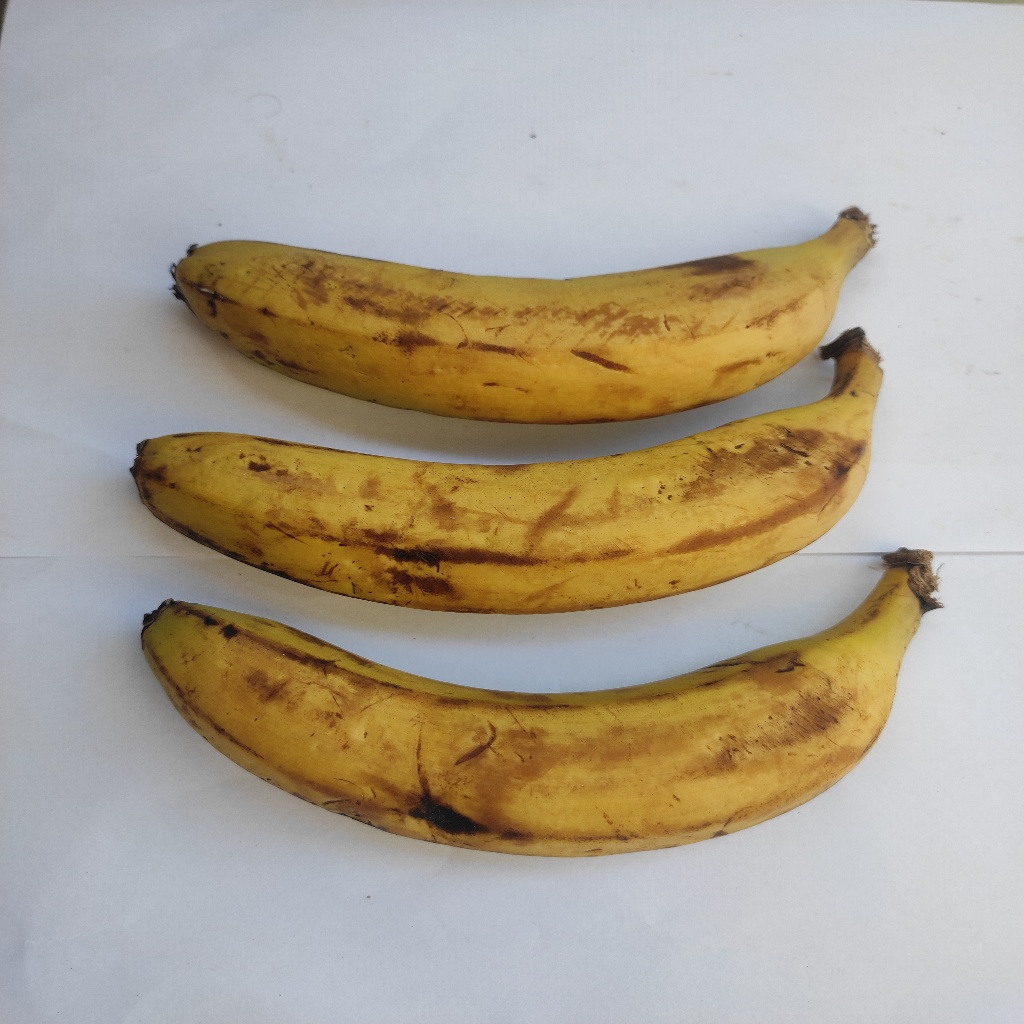
Crop: banana
Quality class: Class_A